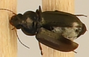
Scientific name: Selenophorus planipennis
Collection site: Central Plains Experimental Range NEON (CPER), plot CPER_003